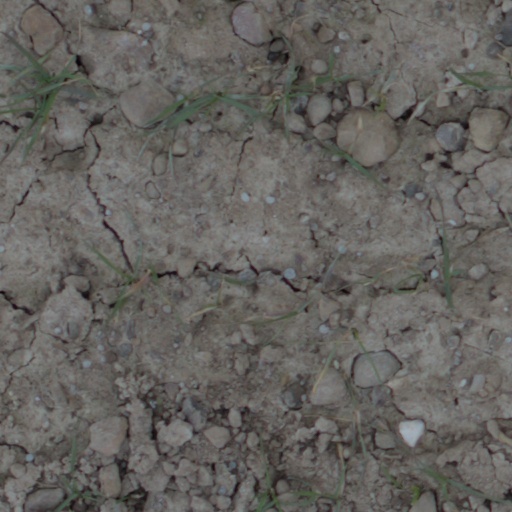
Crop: wheat